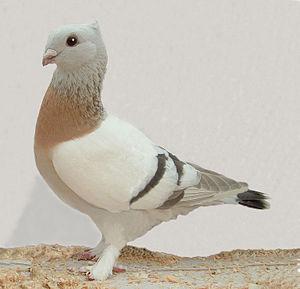
Le lucernois à col doré est une race de pigeon domestique classé dans la catégorie des pigeons de couleur. Comme son nom l'indique, elle est originaire des environs de la ville de Lucerne, en Suisse, où elle a été sélectionnée au courant du XIXe siècle à partir de pigeons suisses et de pigeons cravatés. Son col doré doit être bien visible.